Amsterdam

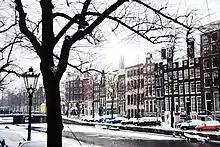
Herengracht

Amsterdam has an oceanic climate (Köppen: "Cfb") strongly influenced by its proximity to the North Sea to the west, with prevailing westerly winds.